St. Thomas Garrison Church

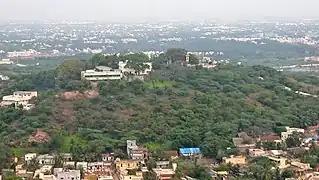
St. Thomas Mount, the donwhill where the Church is located

The British troops were housed in various places in Pallavaram and St. Thomas Mount. There was agitation by the soldiers to build a church for their worship. The government asked the Military Board to provide an estimate and allowed it to rent a building temporarily for the worship. Rev. Atwood, who was frontrunning the proposal, submitted a proposal for 3,000 pounds sterling. The proposal was rejected citing cost. After Atwood, who died in 1810, his successor Rev. Bell suggested expanding the rented building. There were multiple proposals for building the church, but the final approval came in 1820. But there were further roadblocks with the East India Company citing clashes over the allotted land. Later it was suggested that the church should be common for Pallavaram and St. Thomas Mount as a 600 seater. The proposal was accepted by the directors and the building was constructed at an estimated cost of 43,773. The building was completed in 1827, but was opened only in 1830 by Bishop Turner who had to travel from Calcutta. The Church is declared as a heritage monument under the Chennai Circle of the Archaeological Survey of India.